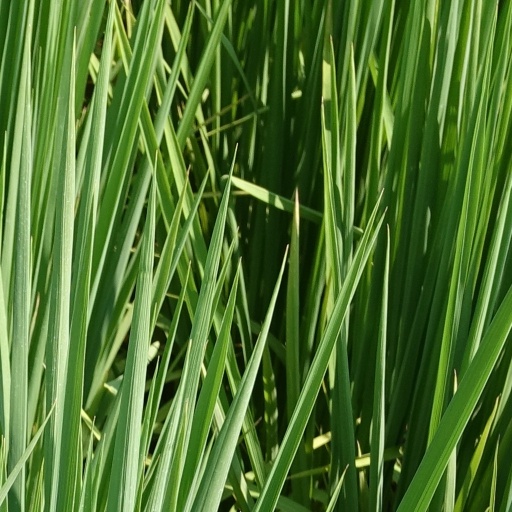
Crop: rice